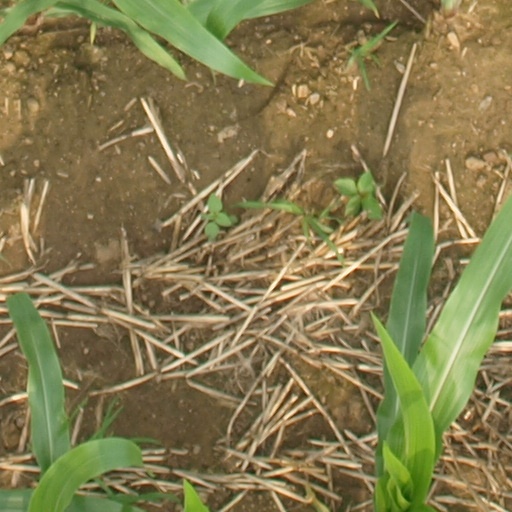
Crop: maize; corn